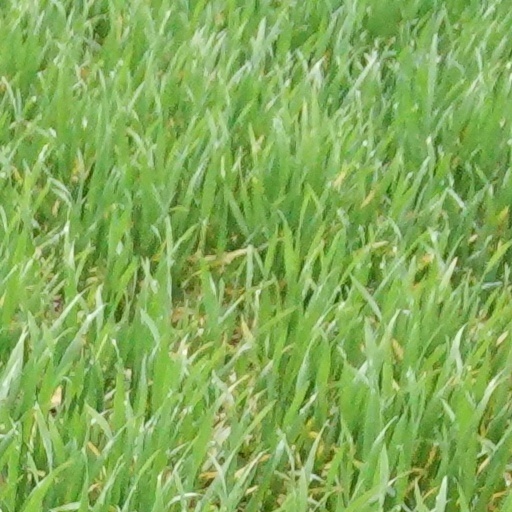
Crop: wheat